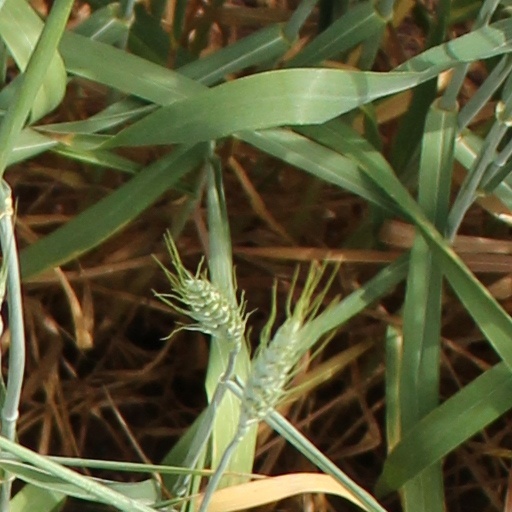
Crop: wheat